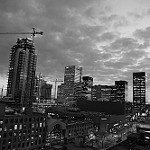
Label: B & W